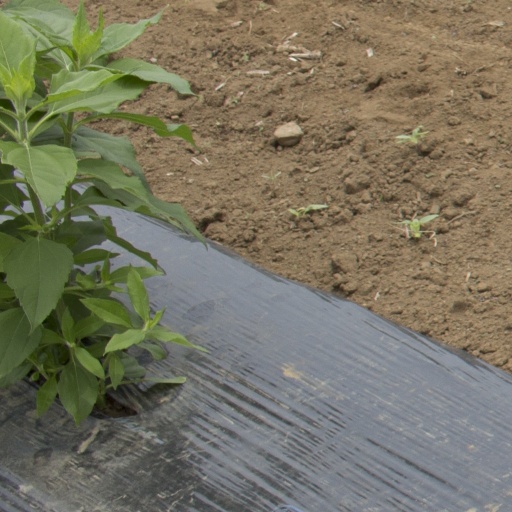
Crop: Jerusalem artichoke